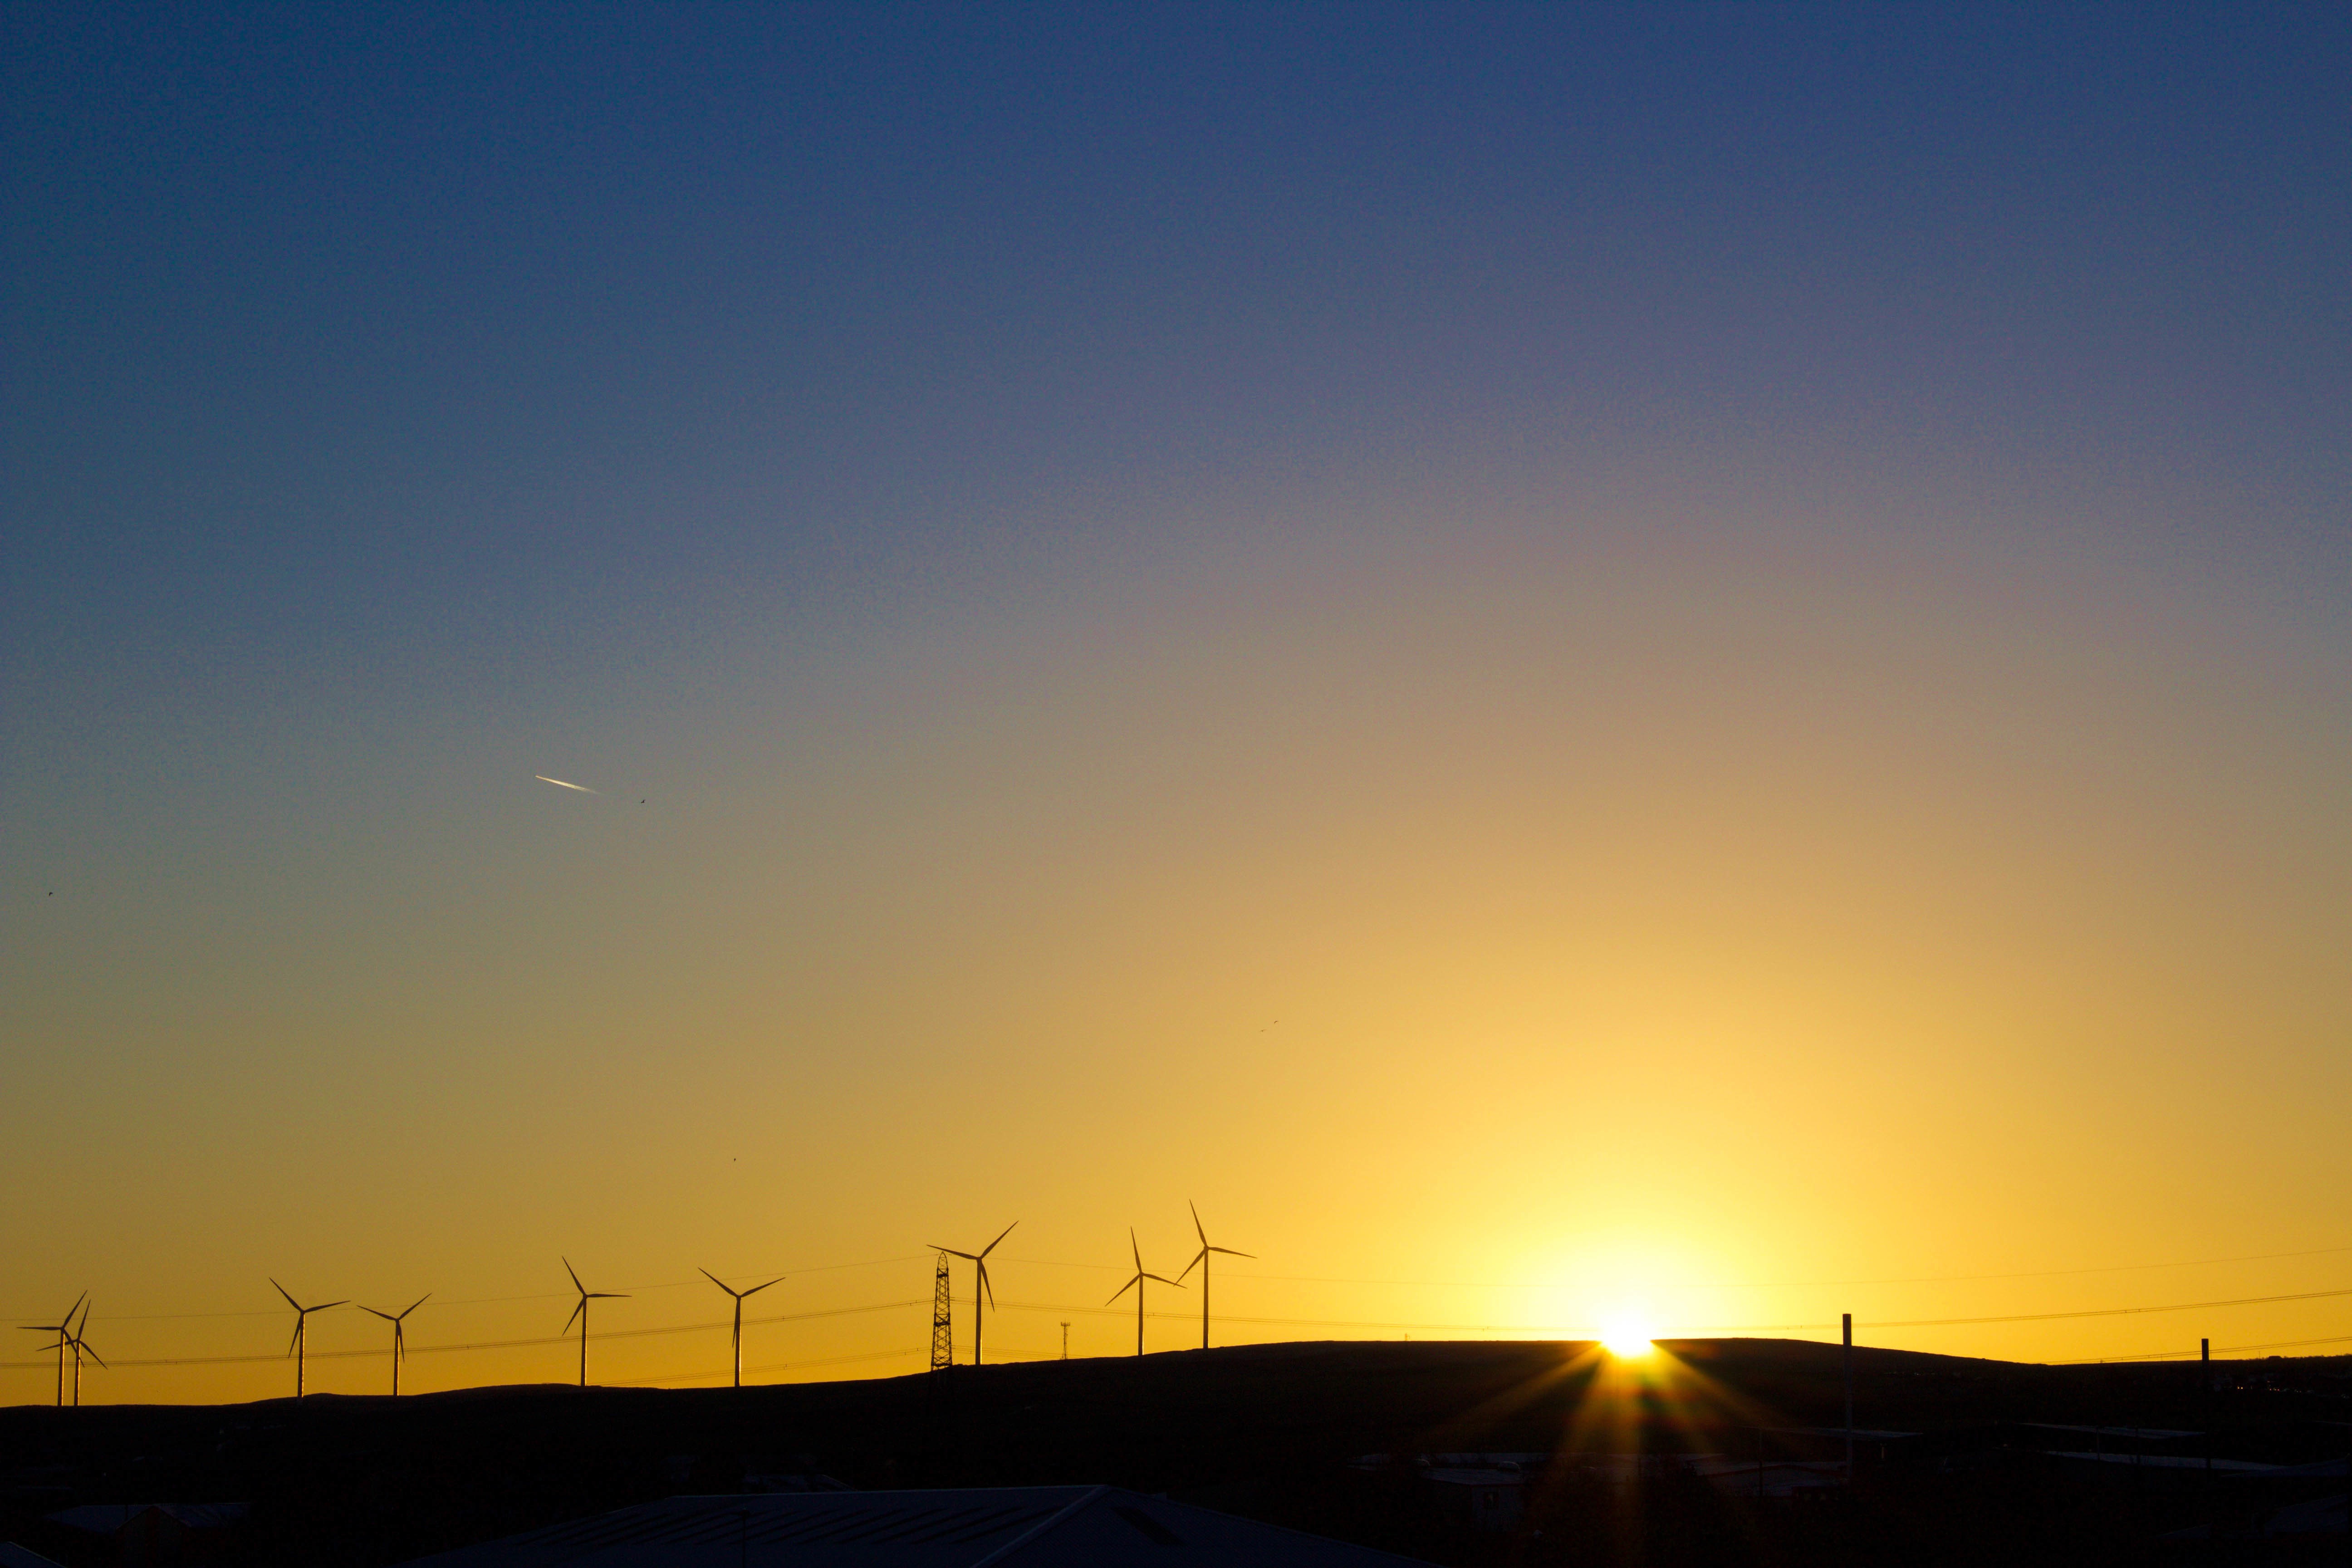
sea, horizon, sky, sun, sunrise, sunset, sunlight, morning, dawn, dusk, evening, turbine, wind power, afterglow